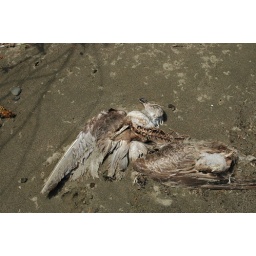
From Bay Bridge to Coquille River Bridge, Oregon. Water, beaches and forest near the ocean close to Sunset Beach, Oregon.